Siamese conquest of Lan Na (1774–1775)

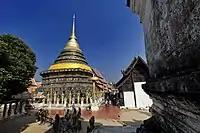
Wat Phra That Lampang Luang in Lampang, where the ceremony of drinking the sacred water by Kawila and his brothers to swear fealty to King Taksin was performed in January 1775.

The three "Chaophraya"s - Chakri, Surasi and Phichairacha, divided their forces into thirty-four encampments and laid siege on Chiang Mai in January 1775. King Taksin moved his royal army from Lampang to Lamphun, where he was informed that more Burmese were coming to Banna from the Mae Lamao Pass to the west. Taksin ordered his nephew Prince Rammalak to bring an army of 1,800 men to deal with the Burmese at Banna.